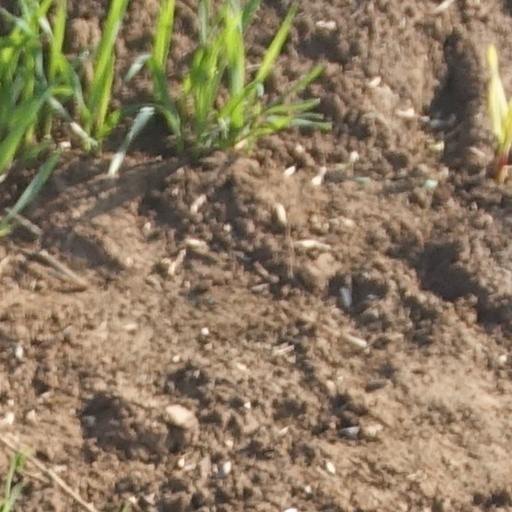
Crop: wheat